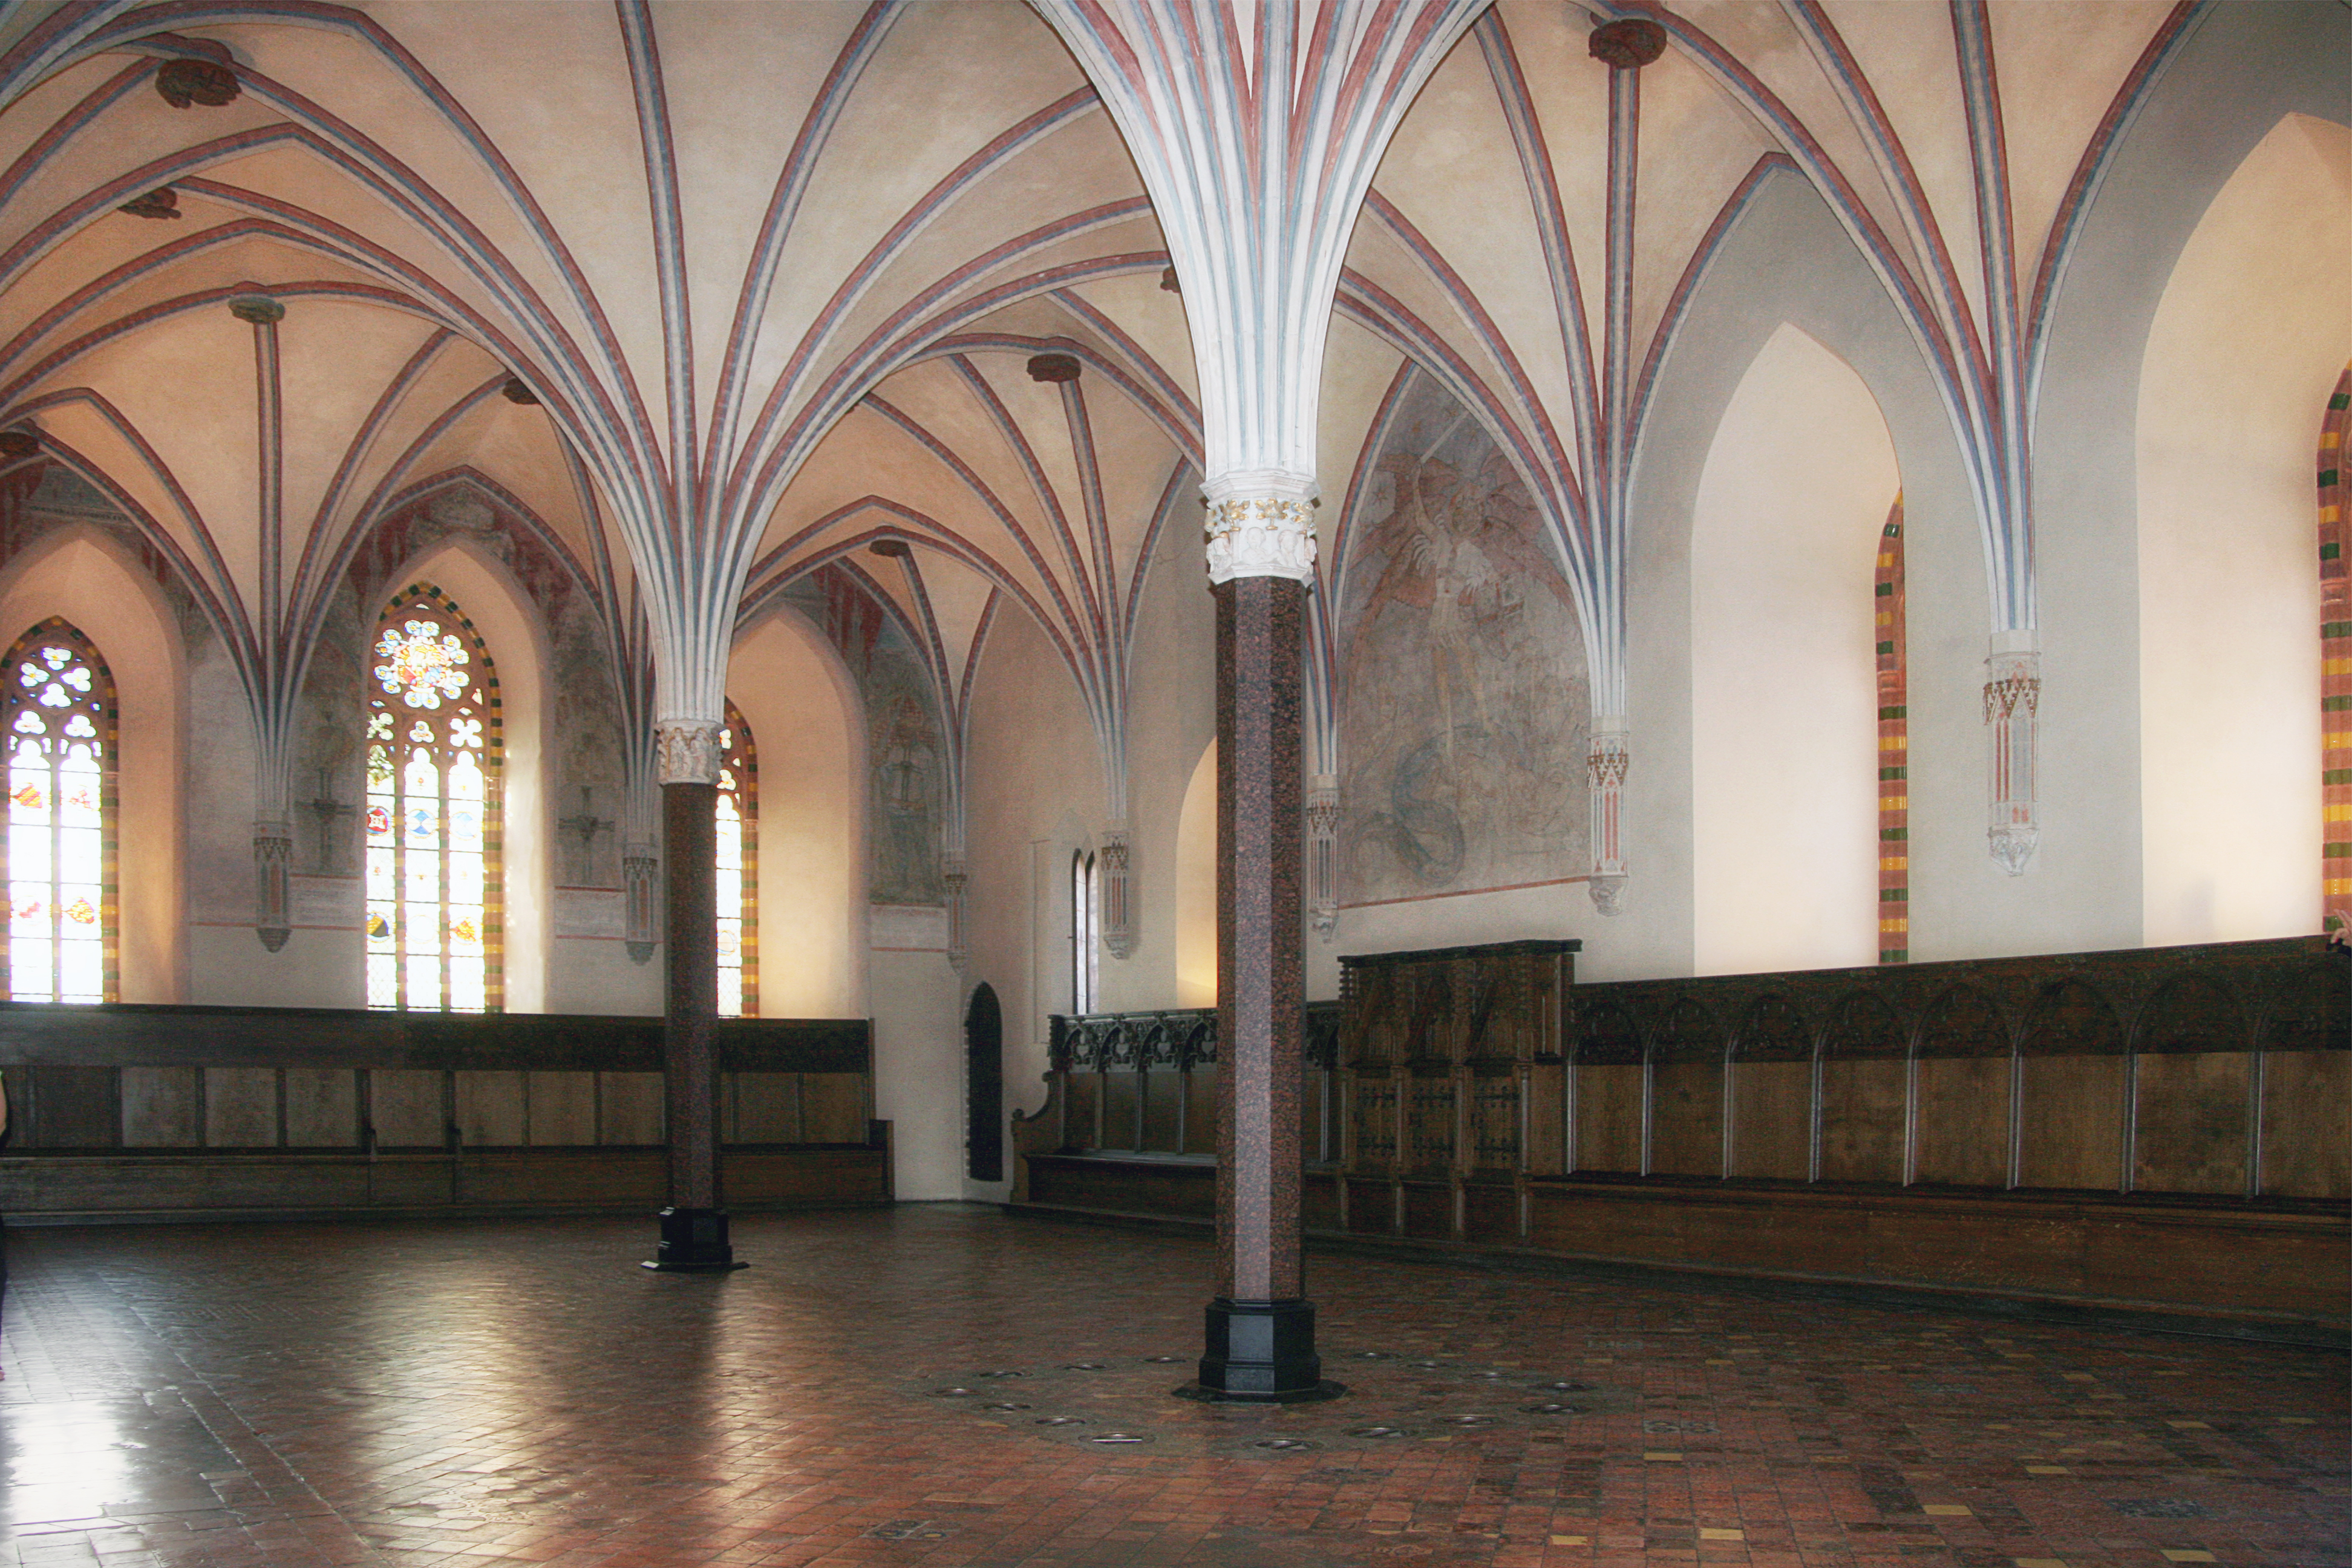
old, historical, crusader, castle, poland, building, holy places, architecture, arch, arcade, vault, crypt, column, medieval architecture, byzantine architecture, abbey, place of worship, cathedral, symmetry